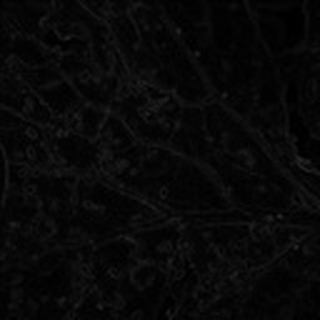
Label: cotton_aphids